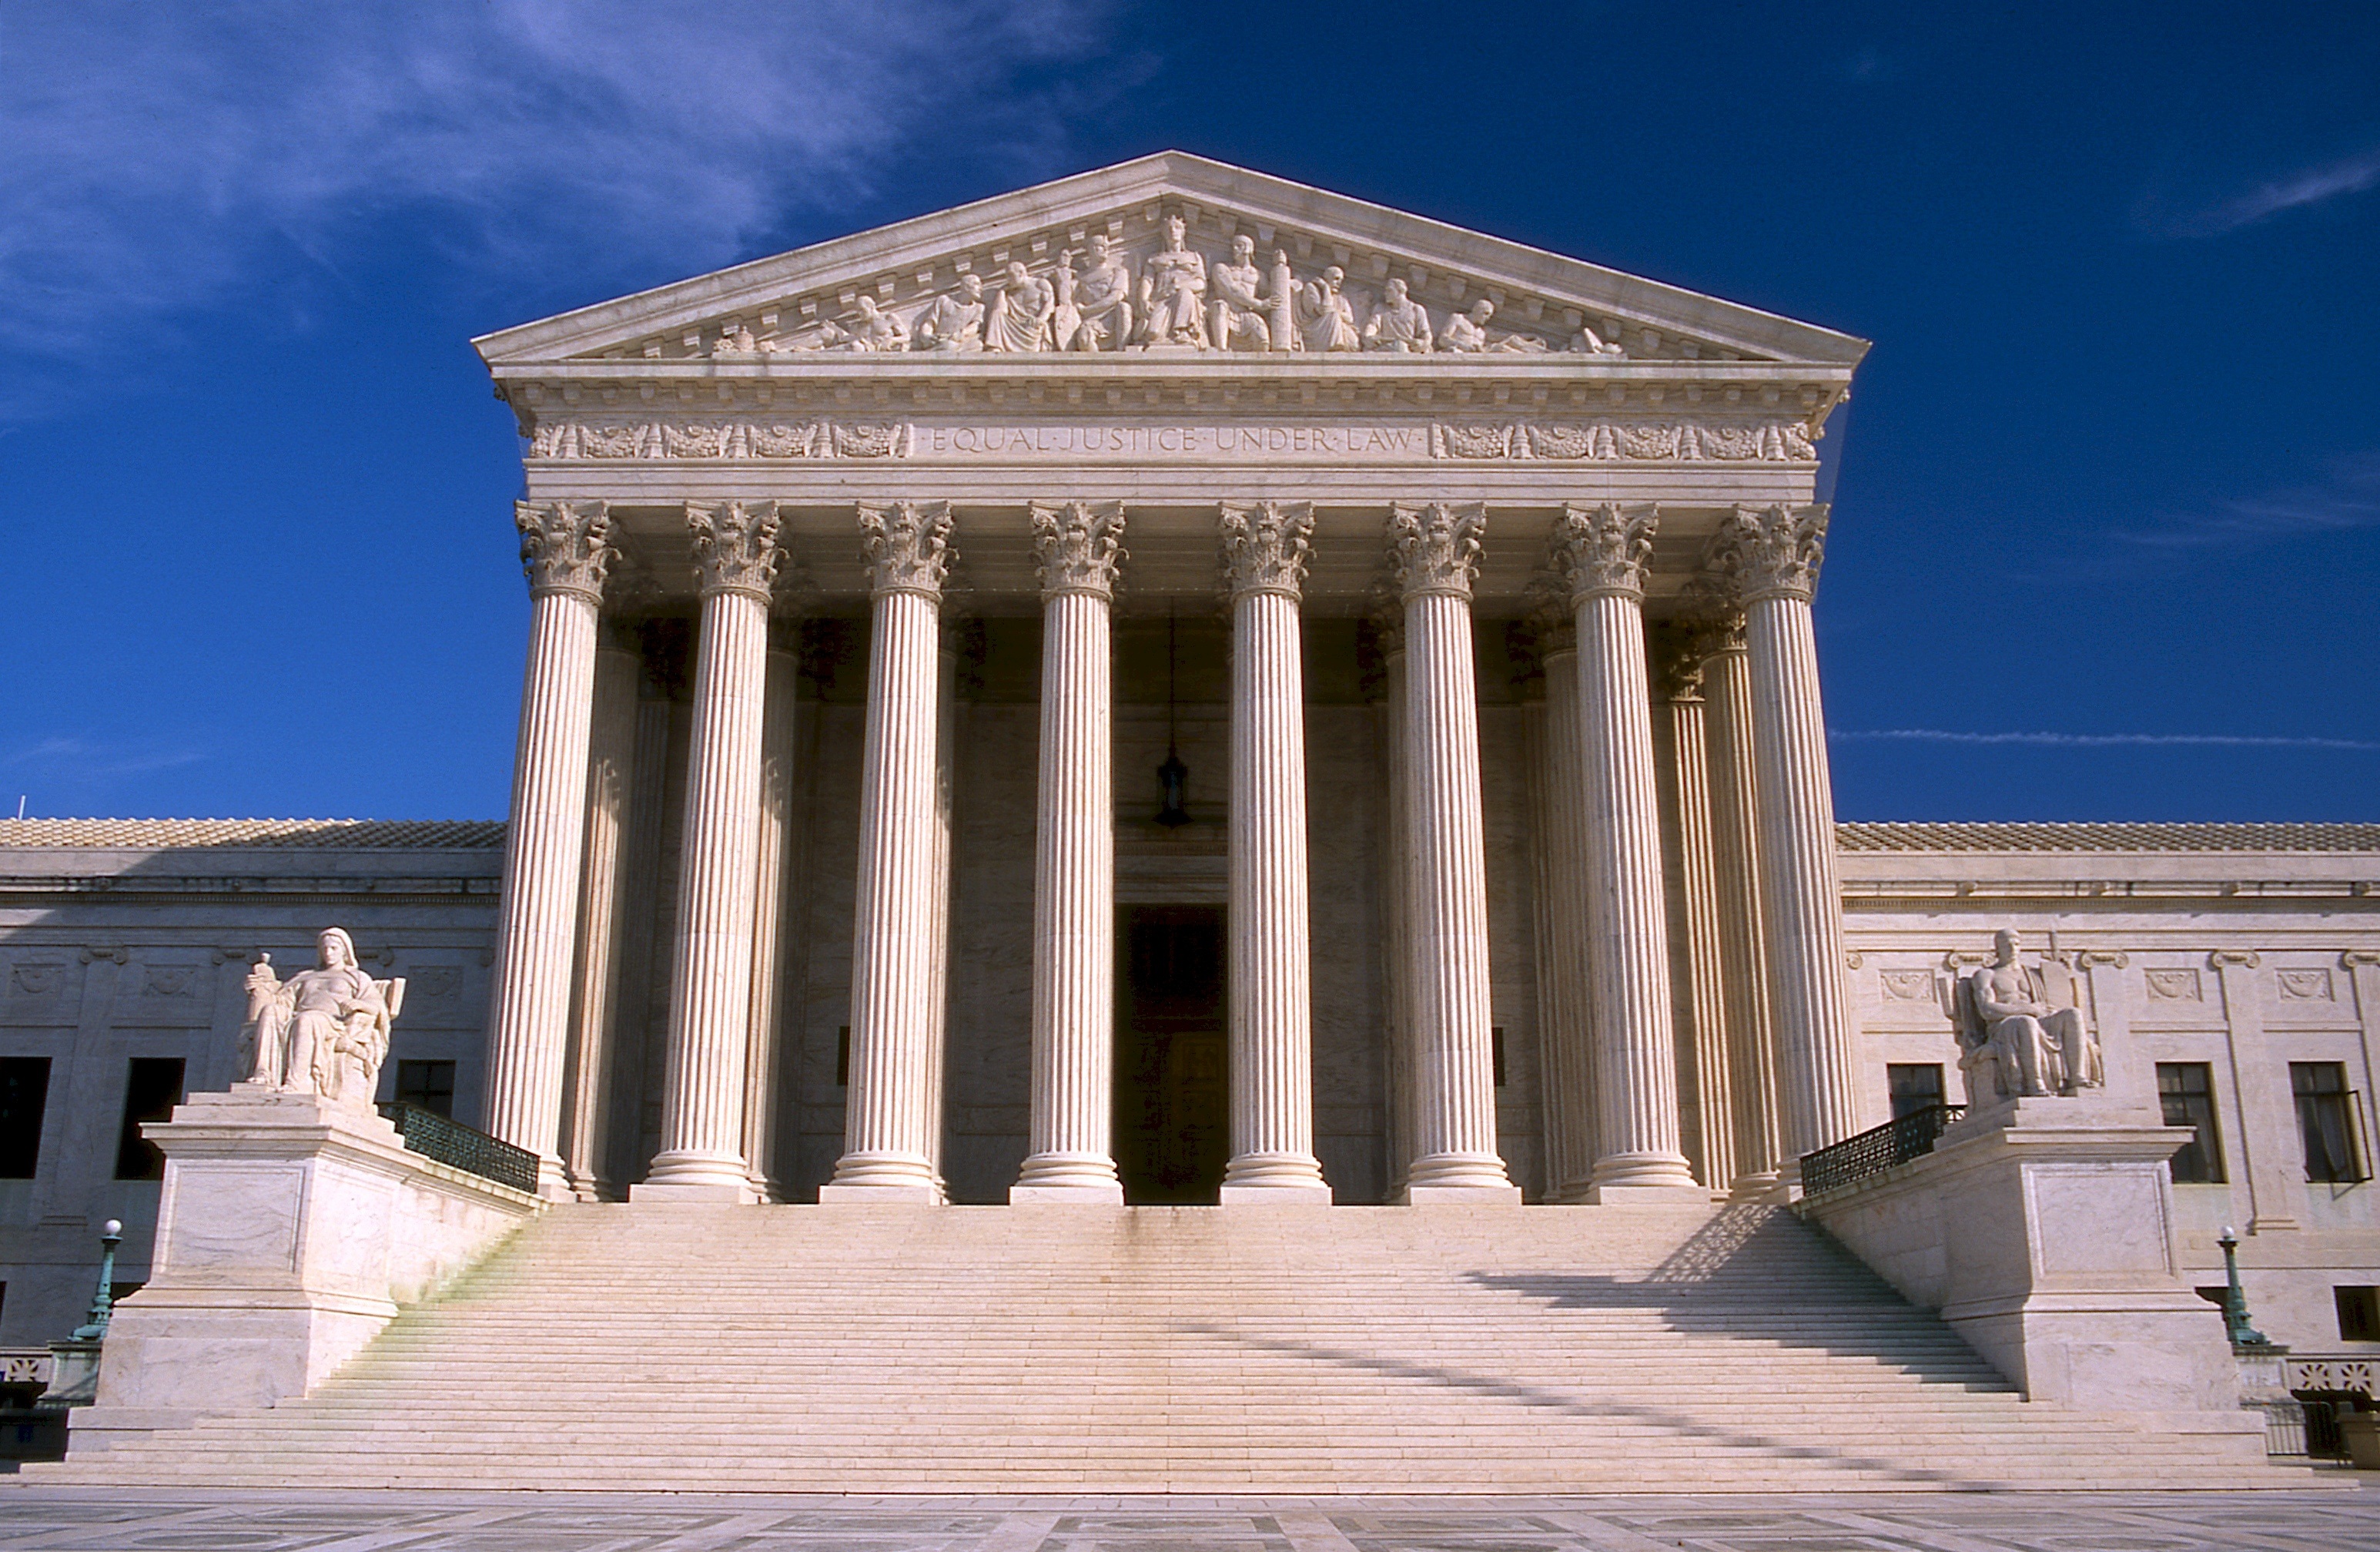
architecture, structure, building, palace, steps, monument, arch, column, entrance, opera house, usa, america, landmark, facade, washington, columns, front, government, legal, basilica, supreme court, courthouse, ancient rome, roman temple, classical architecture, historic site, ancient history, ancient roman architecture, ancient greek temple